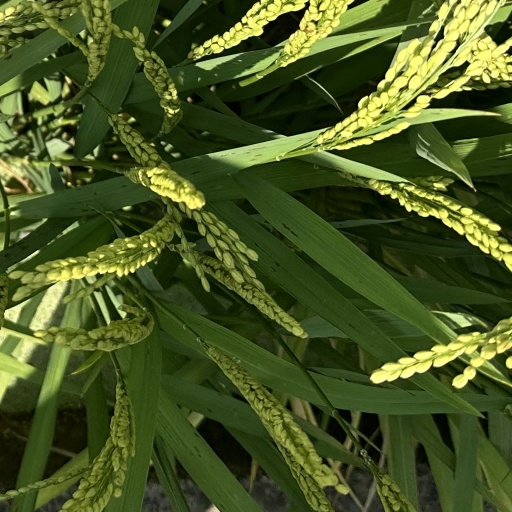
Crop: rice